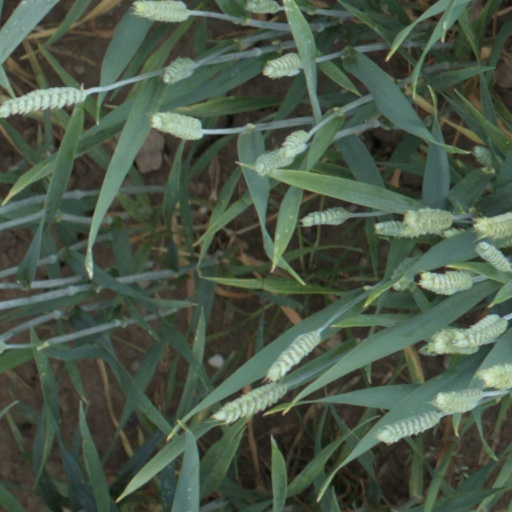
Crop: wheat